Peter Brown (naturalist)

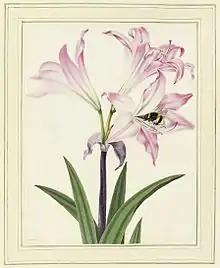
Flower illustration, ca 1782

Peter Brown (active 1758–1799) was an English naturalist and natural history illustrator of Danish ancestry who worked mainly in London.